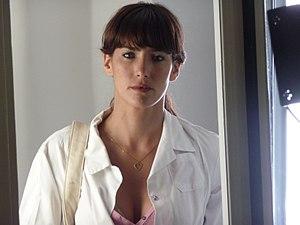
Hen Yanni, née le 20 janvier 1983, est un mannequin et une actrice israélienne.